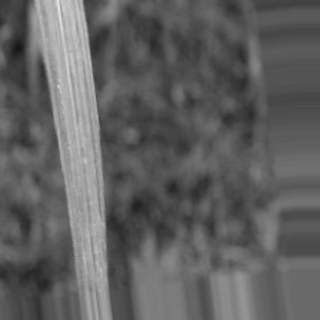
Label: sugarcane_bacterial_blight